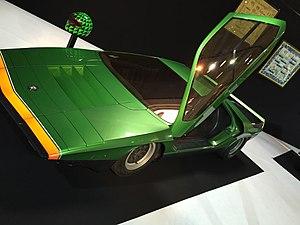
Pavillon l'Automobile et la Mode Mondial de l’Automobile de Paris 2014